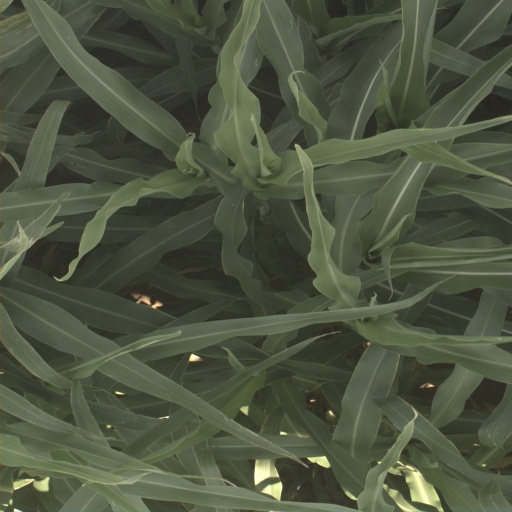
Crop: sorghum